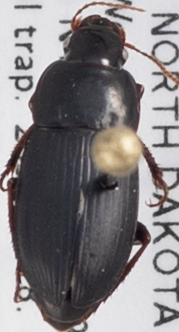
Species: Harpalus opacipennis
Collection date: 2018-06-26
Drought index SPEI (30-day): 0.438
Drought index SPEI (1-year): -0.656
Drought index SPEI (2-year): -0.17